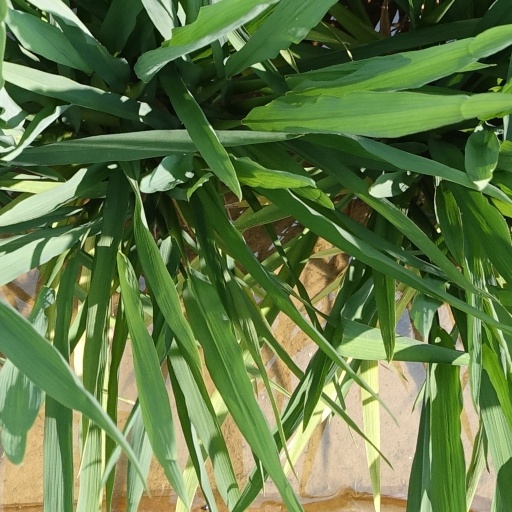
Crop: rice